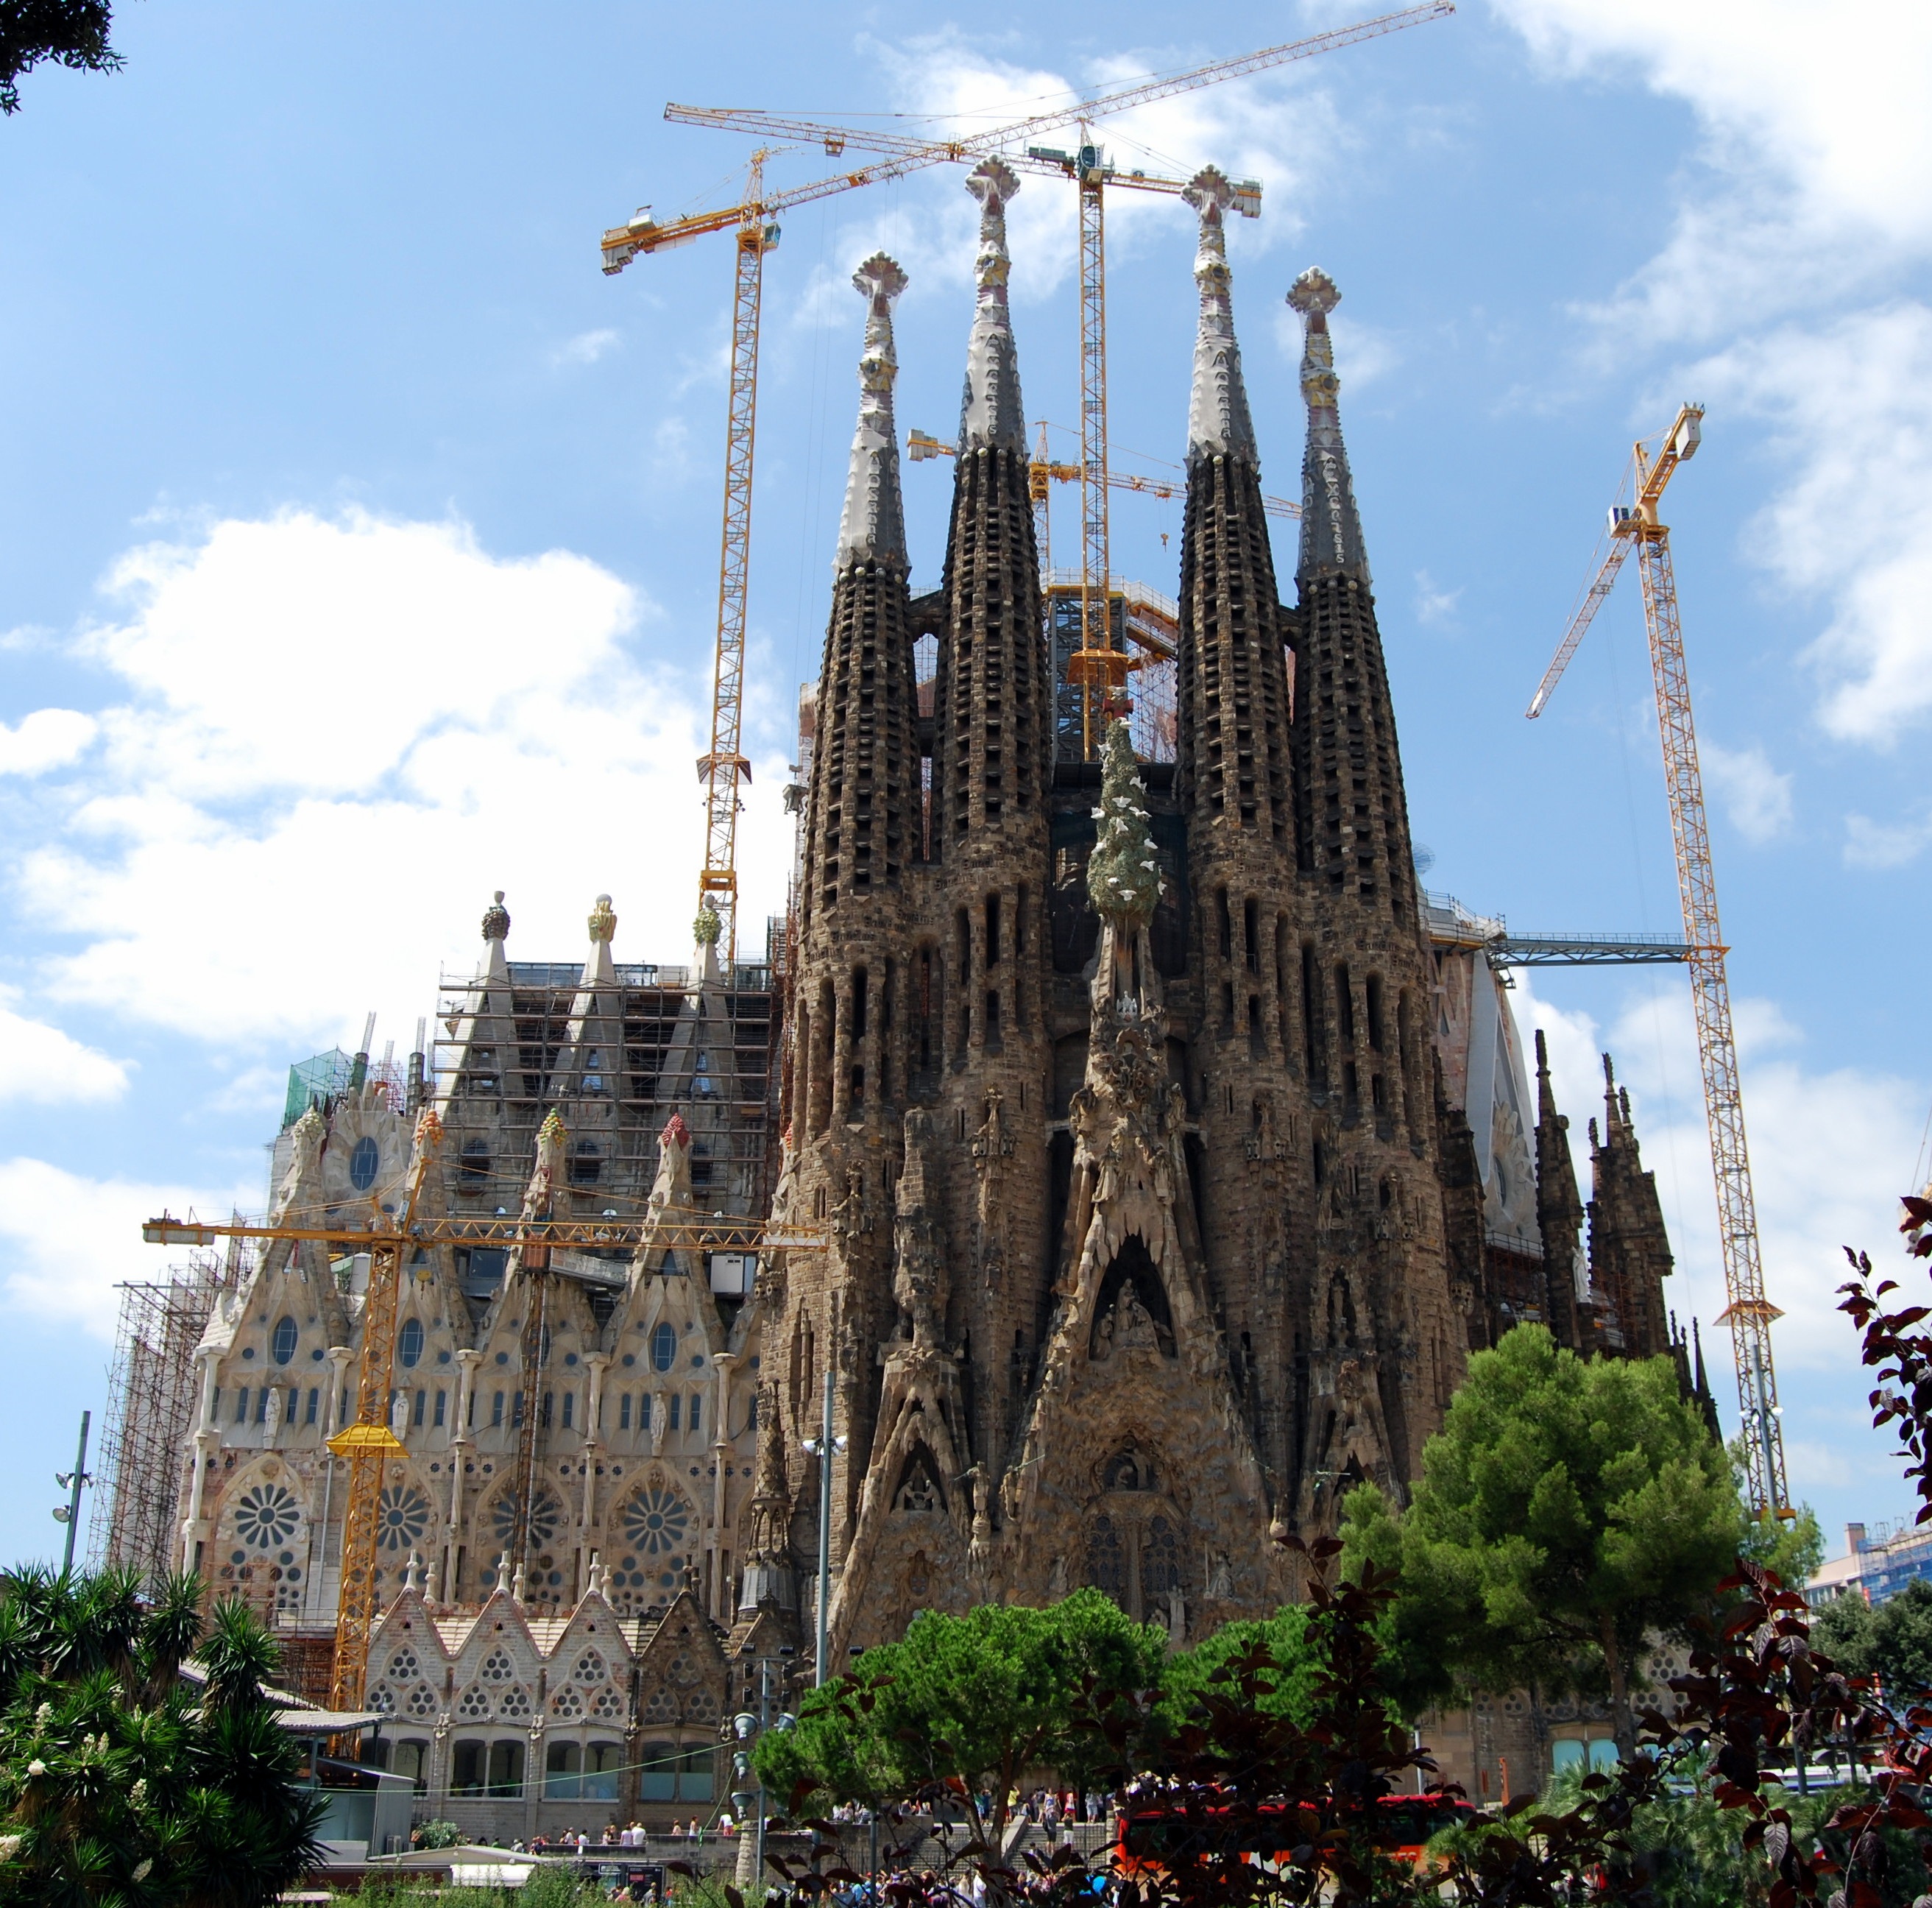
architecture, building, tower, landmark, cathedral, barcelona, place of worship, spain, temple, spire, gaudi, sagrada familia, building construction